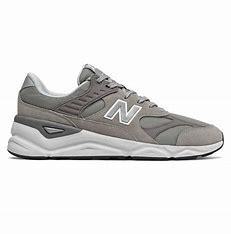
Brand: New
Model: Balance New Balance X 90